Montmartre

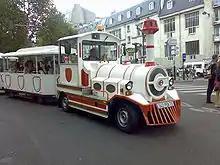
The Montmartre "petit train" doing its rounds near the Moulin Rouge cabaret

During the "Belle Époque" from 1872 to 1914, many artists lived and worked in Montmartre, where the rents were low and the atmosphere congenial. Pierre-Auguste Renoir rented space at "12 rue Cortot" in 1876 to paint "Bal du moulin de la Galette", showing a dance at Montmartre on a Sunday afternoon. Maurice Utrillo lived at the same address from 1906 to 1914, and Raoul Dufy shared an atelier there from 1901 to 1911. The building is now the "Musée de Montmartre". Pablo Picasso, Amedeo Modigliani and other artists lived and worked in a building called during the years 1904–1909, where Picasso painted one of his most important masterpieces, "Les Demoiselles d'Avignon". Several composers, including Erik Satie, lived in the neighbourhood. Most of the artists left after the outbreak of World War I, the majority of them going to the Montparnasse quarter.